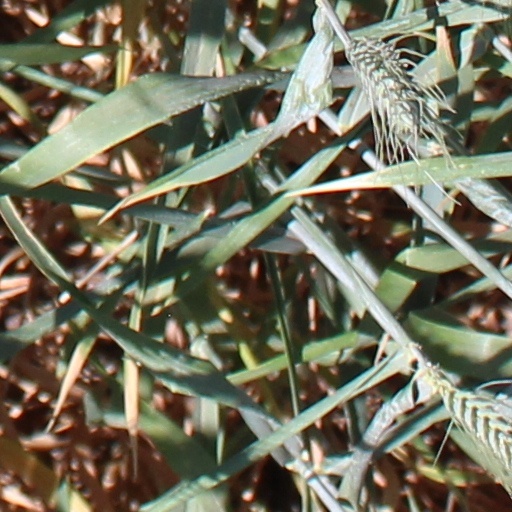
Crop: wheat